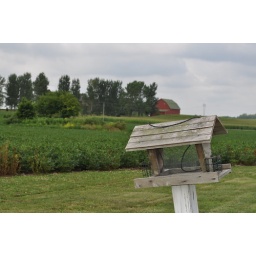
looking out over a soy field that looks out over a barn that looks out over a soy field that looks out...